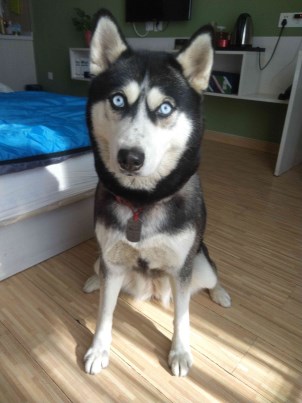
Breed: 1160-n000003-Siberian_husky